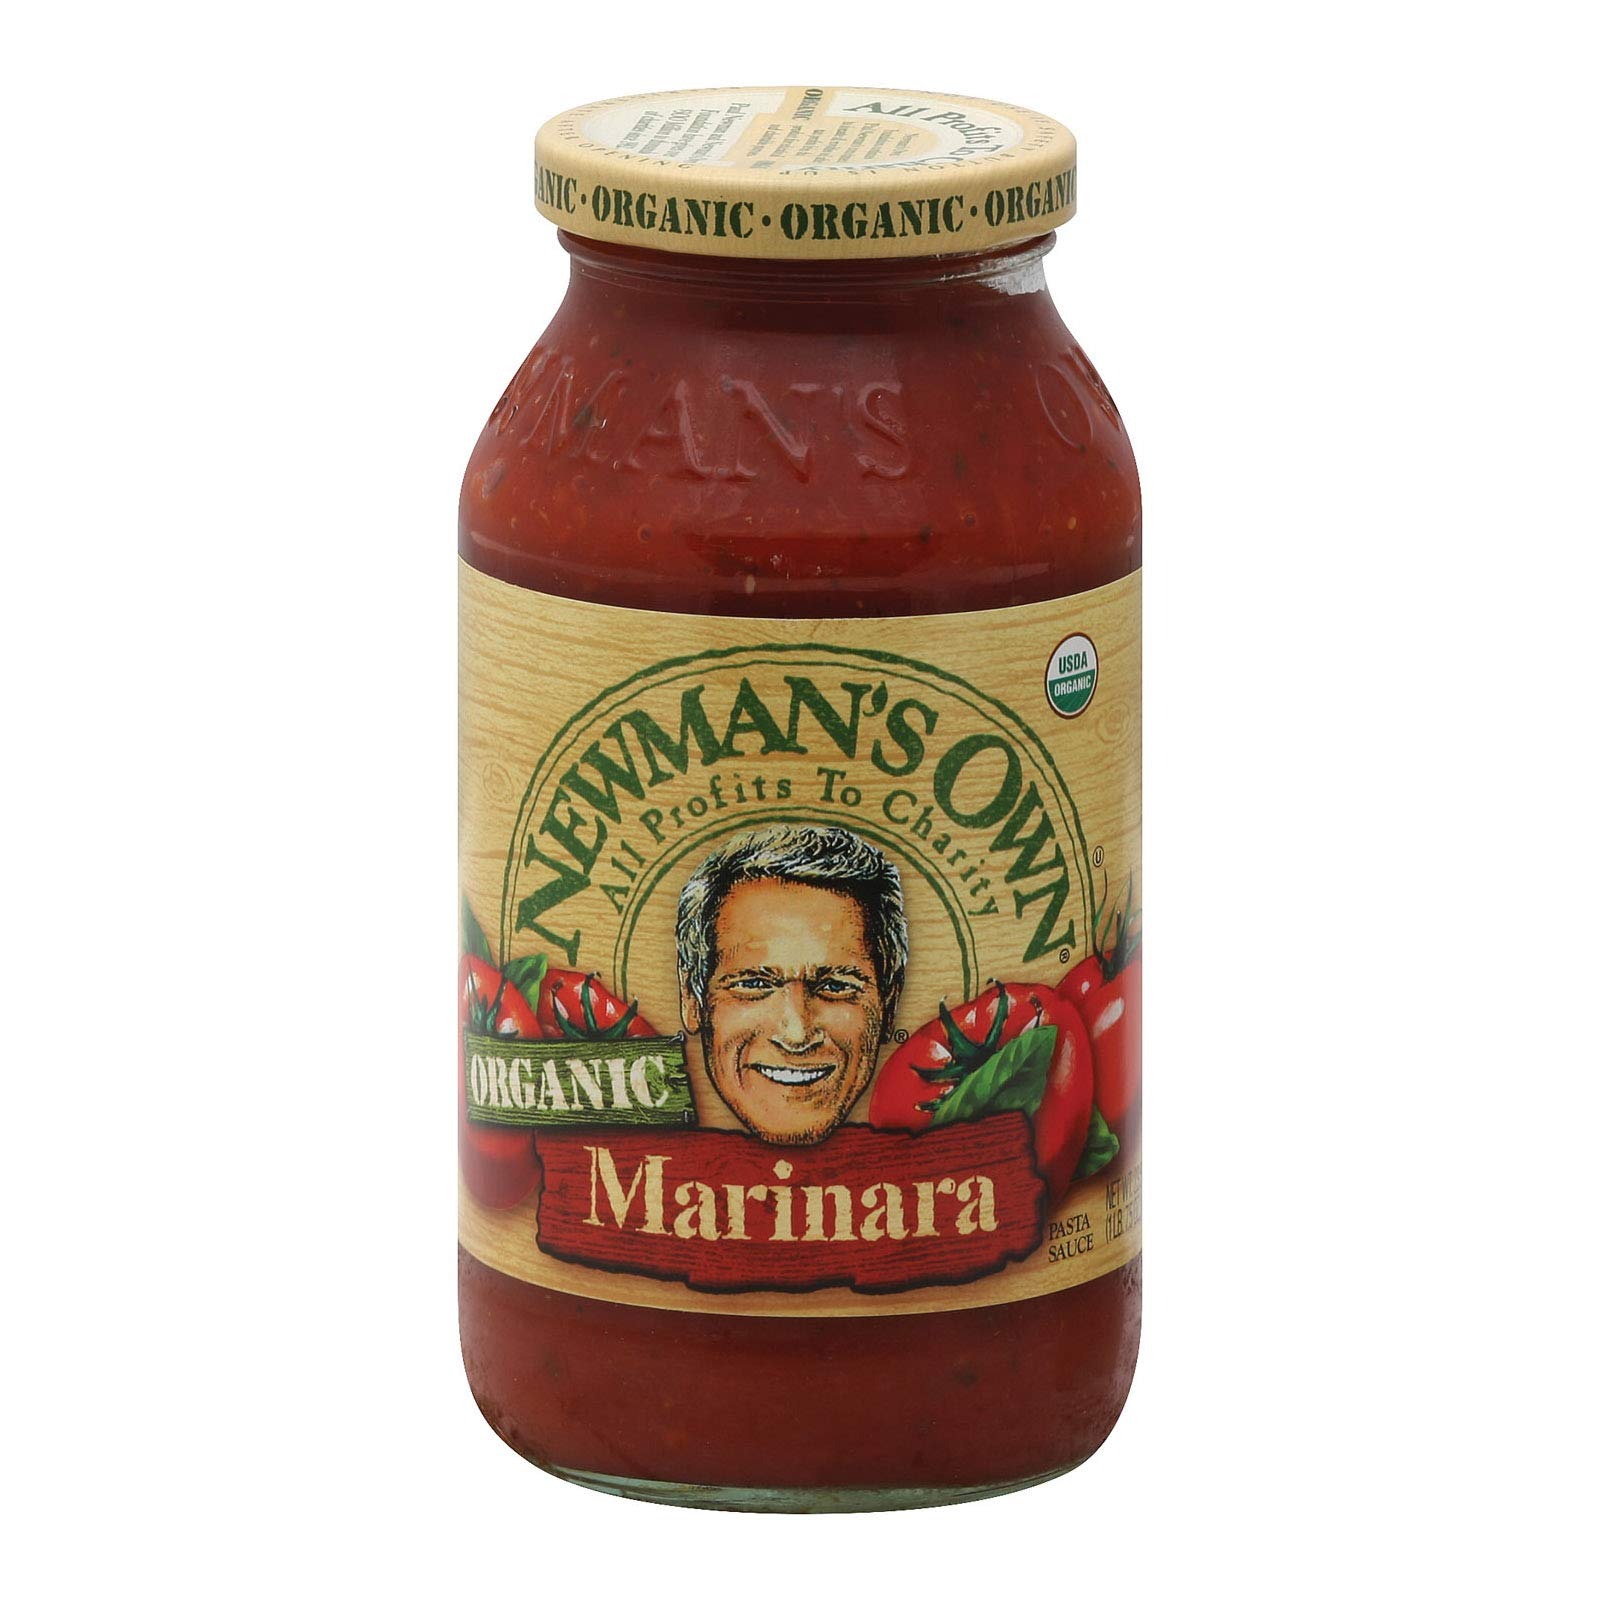
Item Name: Organic Pasta Sauce; Marinara
Product Description: Mama mia! One taste and you’ll happily succumb. Contains Sulfites. Not Kosher
Value: 282.0
Unit: Ounce

Price: 5.59